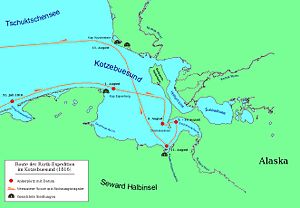
Rjurik-ekspeditionen / Ekspeditionens forløb / Sommertogtet 1816
Sejlruten i Kotzebuesundet
Den russiske Rjurik-ekspedition var en verdensomsejling, som gennemførtes fra 30. juli 1815 til 3. august 1818 under kommando af Otto von Kotzebue. Det overordnede formål var at opdage og undersøge Nordvestpassagen. Ekspeditionen med krigsskibet Rjurik blev udrustet og finansieret af den russiske greve, tidligere rigskansler Nikolaj Rumjantsev. Det skete med tsar tsar Aleksander 1.s fulde opbakning. På grund af dårlige vejrforhold nåede ekspeditionen dog ikke sit mål og vendte hjem tidligere end det var planen. Ekspeditionens historiske betydning ligger i de talrige nye opdagelser langs hele dens sejlrute såvel som de menneskelige og kulturelle erfaringer, som besætningen bragte med sig hjem fra den tre år lange rejse.